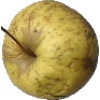
Label: golden_apple